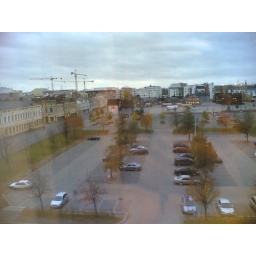
Unrealistically clean city view. Non-branded 'karaoke' neon sign on the little house in the middle of the square amplifies the feeling.